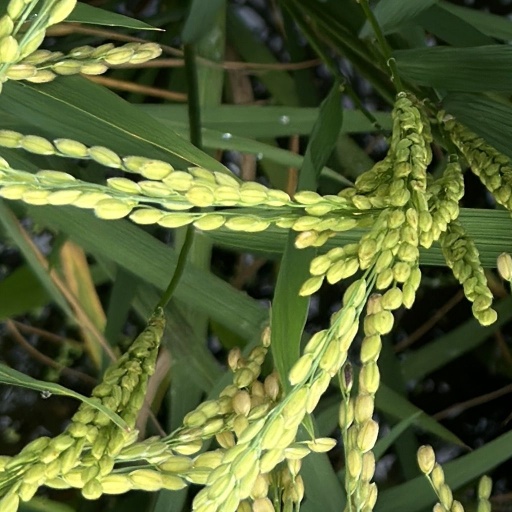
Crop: rice